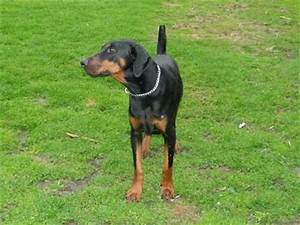
Label: cane